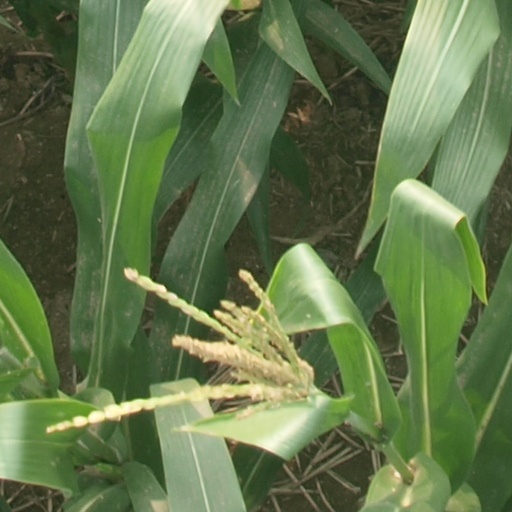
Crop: maize; corn